Sledgeback

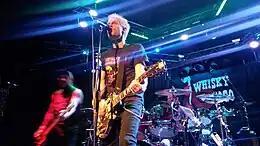
Sledgeback at Whisky a Go Go, Hollywood

Sledgeback appeared on a (vinyl) 7" compilation titled "Shut the F*** Up and Listen Vol. IV" with a sixty seconds long track, "Oi generation". Released by PIG Records, the disc contains artists including GG Allin and MDC. Following another appearance with a song on the "Zombie Pit" compilation in 2012, the band released a three-way split "3 of a Kind" with Los Angeles punk rockers The Generators and C.A.F.B. The album also served as retrospective take on the band's deeper millennial roots through C.A.F.B., which was credited as the fundamental starting point of Sledgeback, upon Hun's official departure following their 2004 album.